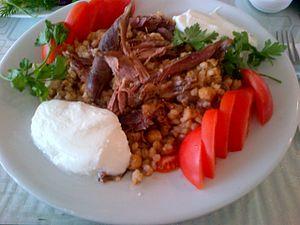
Cet article recense les pratiques inscrites au patrimoine culturel immatériel en Turquie.